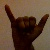
The image shows a hand gesture representing the letter 'Y' in Indian Sign Language.